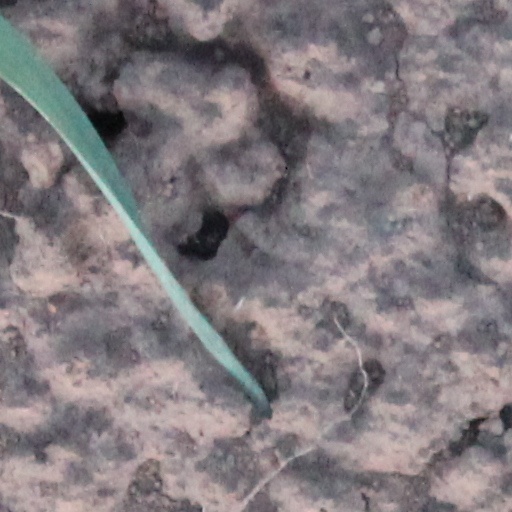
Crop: wheat